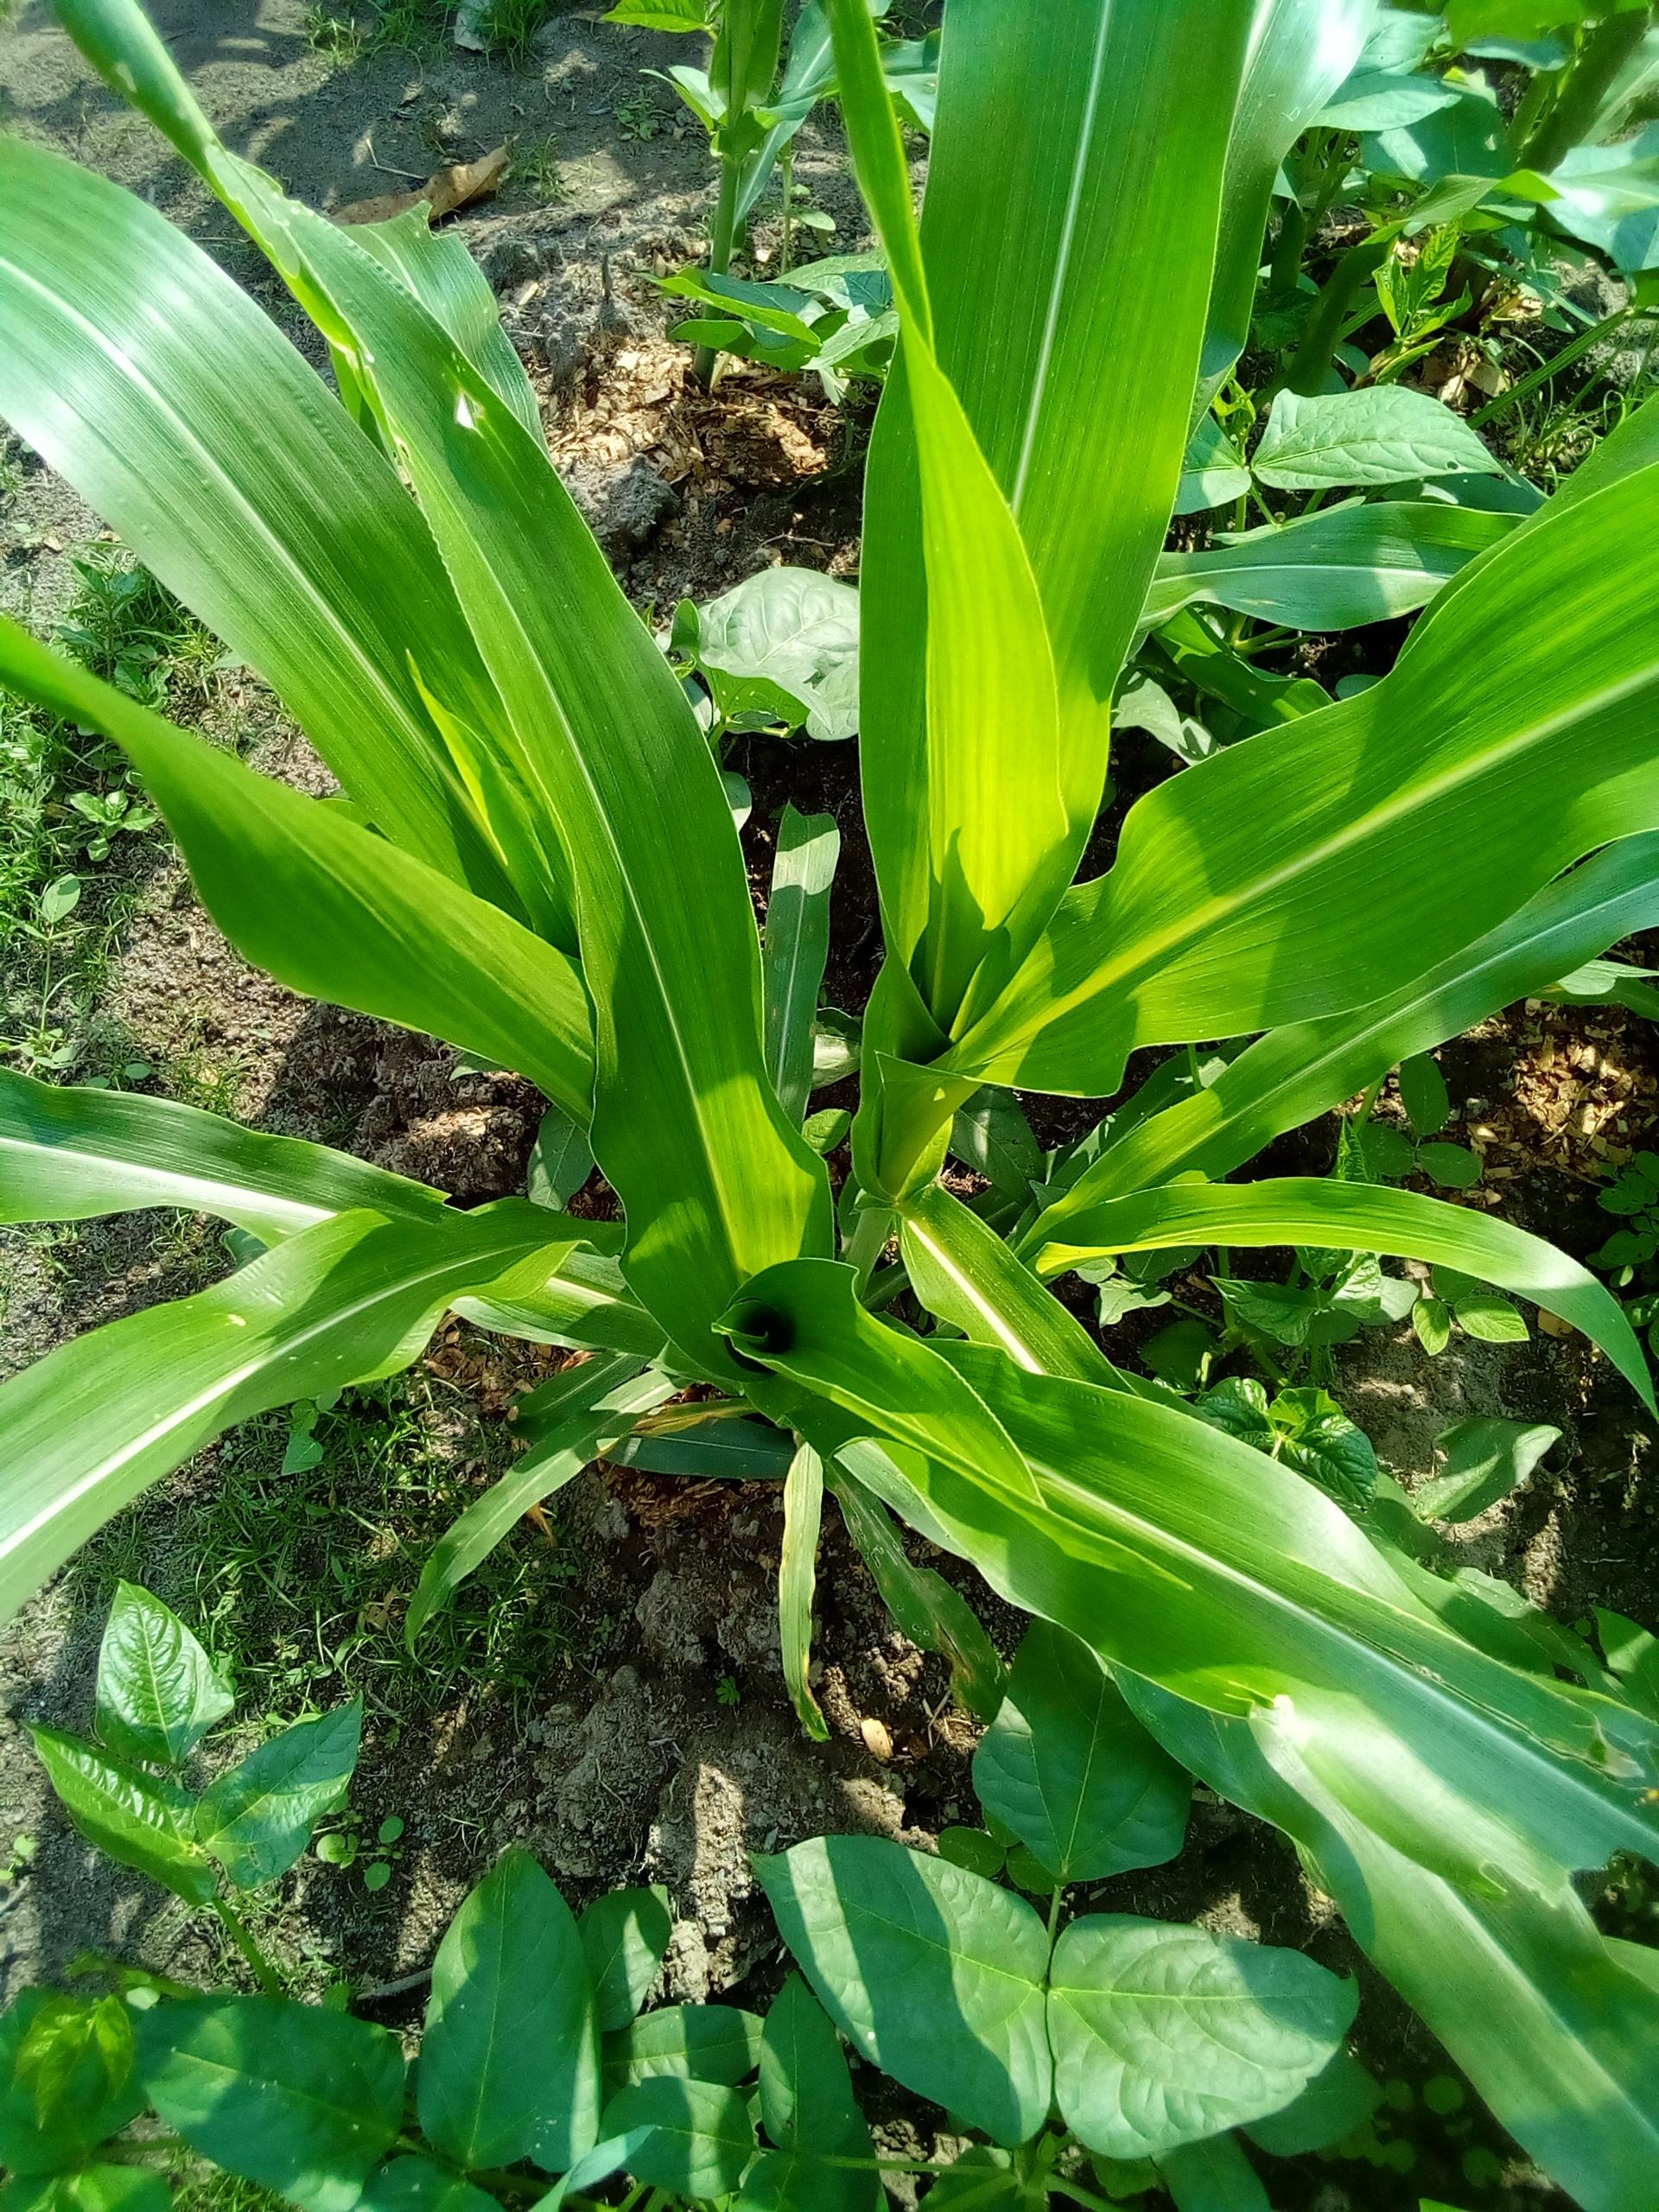
Label: zonocerus_variegatus